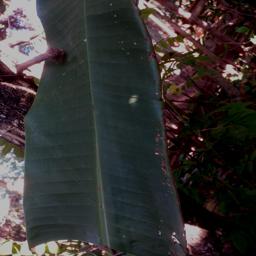
Label: MALBHOG LEAF